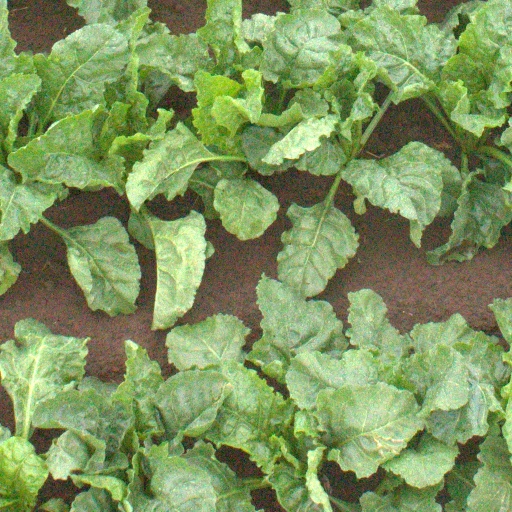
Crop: sugar beet